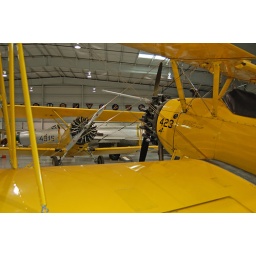
A pair of yellow planes face each other in the hangar of the Commemorative Air Force in Mesa, Arizona.